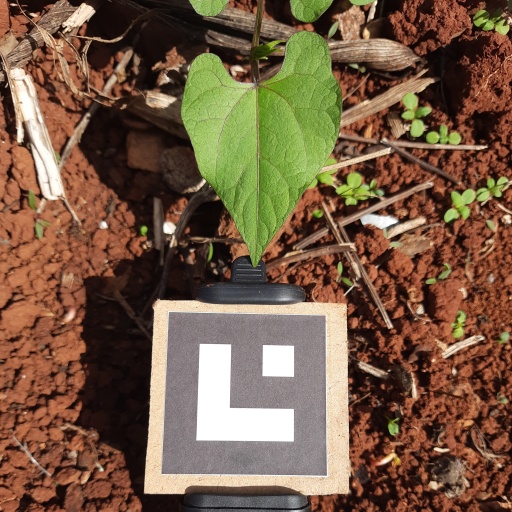
Observations: flat surface, no eating holes, under sunlight